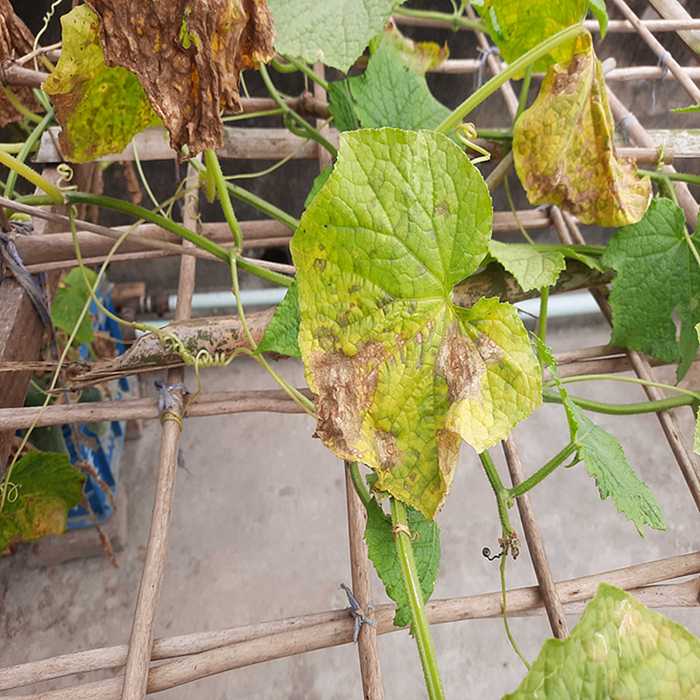
Plant: Cucumber
Label: Anthracnose lesions